Leaky wave antenna

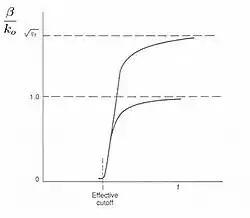
Fig. 2: dispersion curves (normalized phase constant, or effective refractive index)

In practice, this difficulty may require a two-step process. The practice is then to vary the value of α slowly along the length in a specified way while maintaining β constant (that is the angle of maximum radiation), so as to adjust the amplitude of the aperture distribution A(z) to yield the desired sidelobe performance.